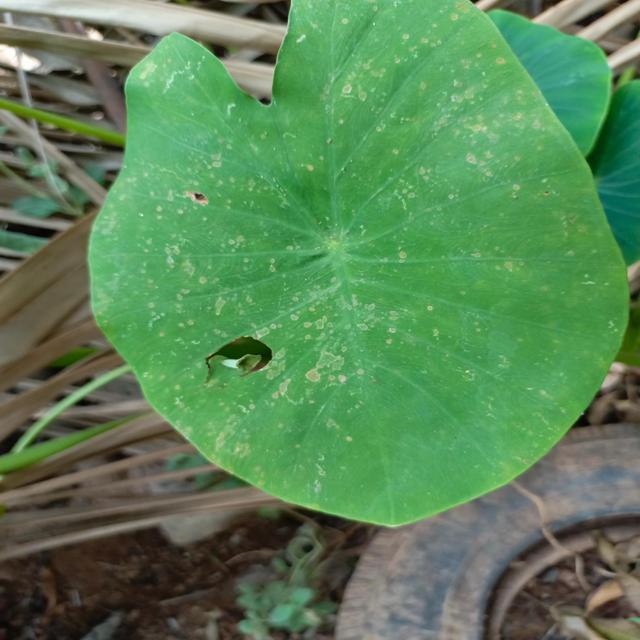
Label: Early_Blight